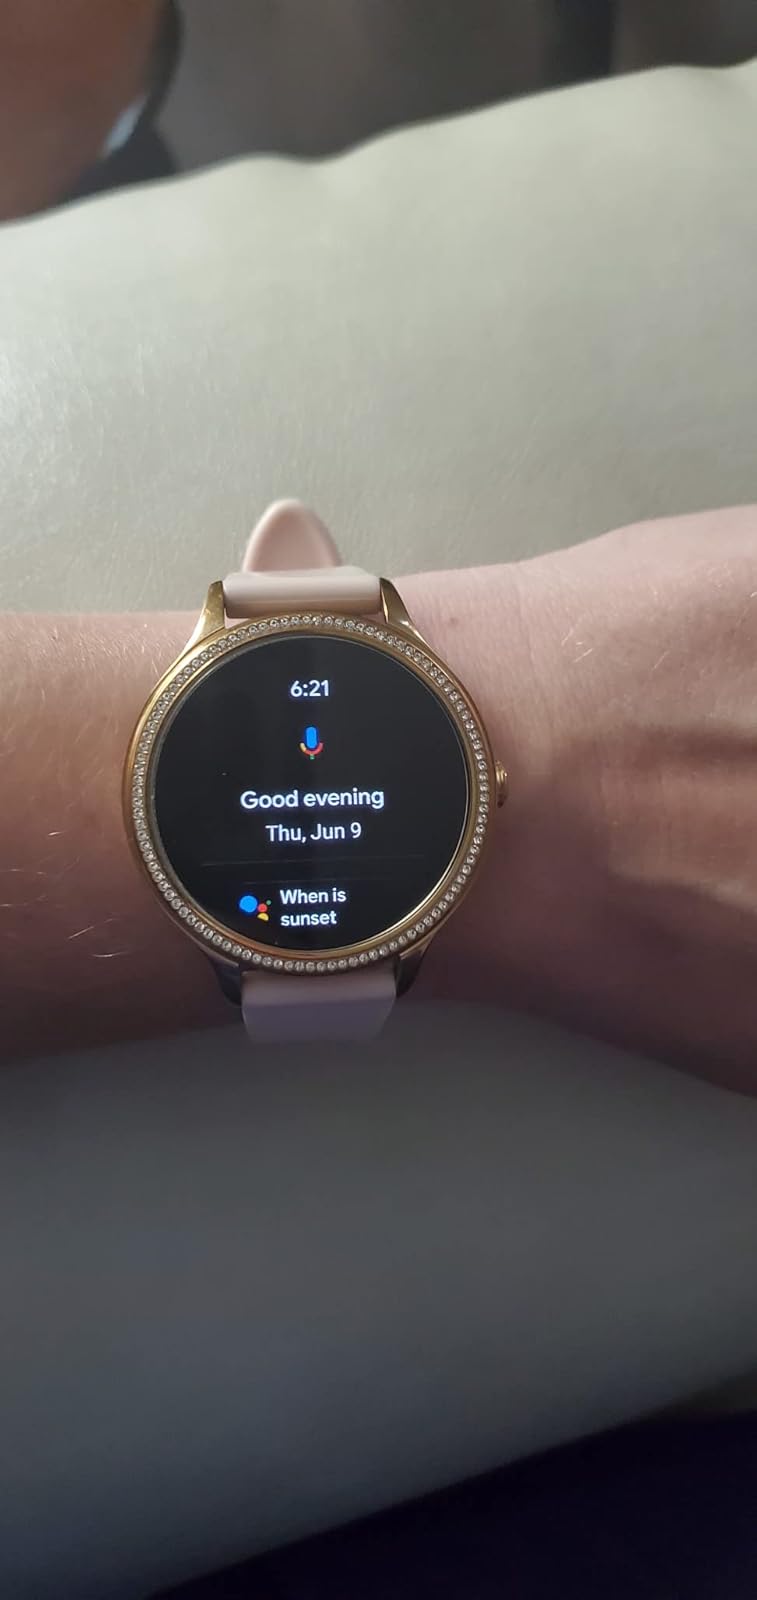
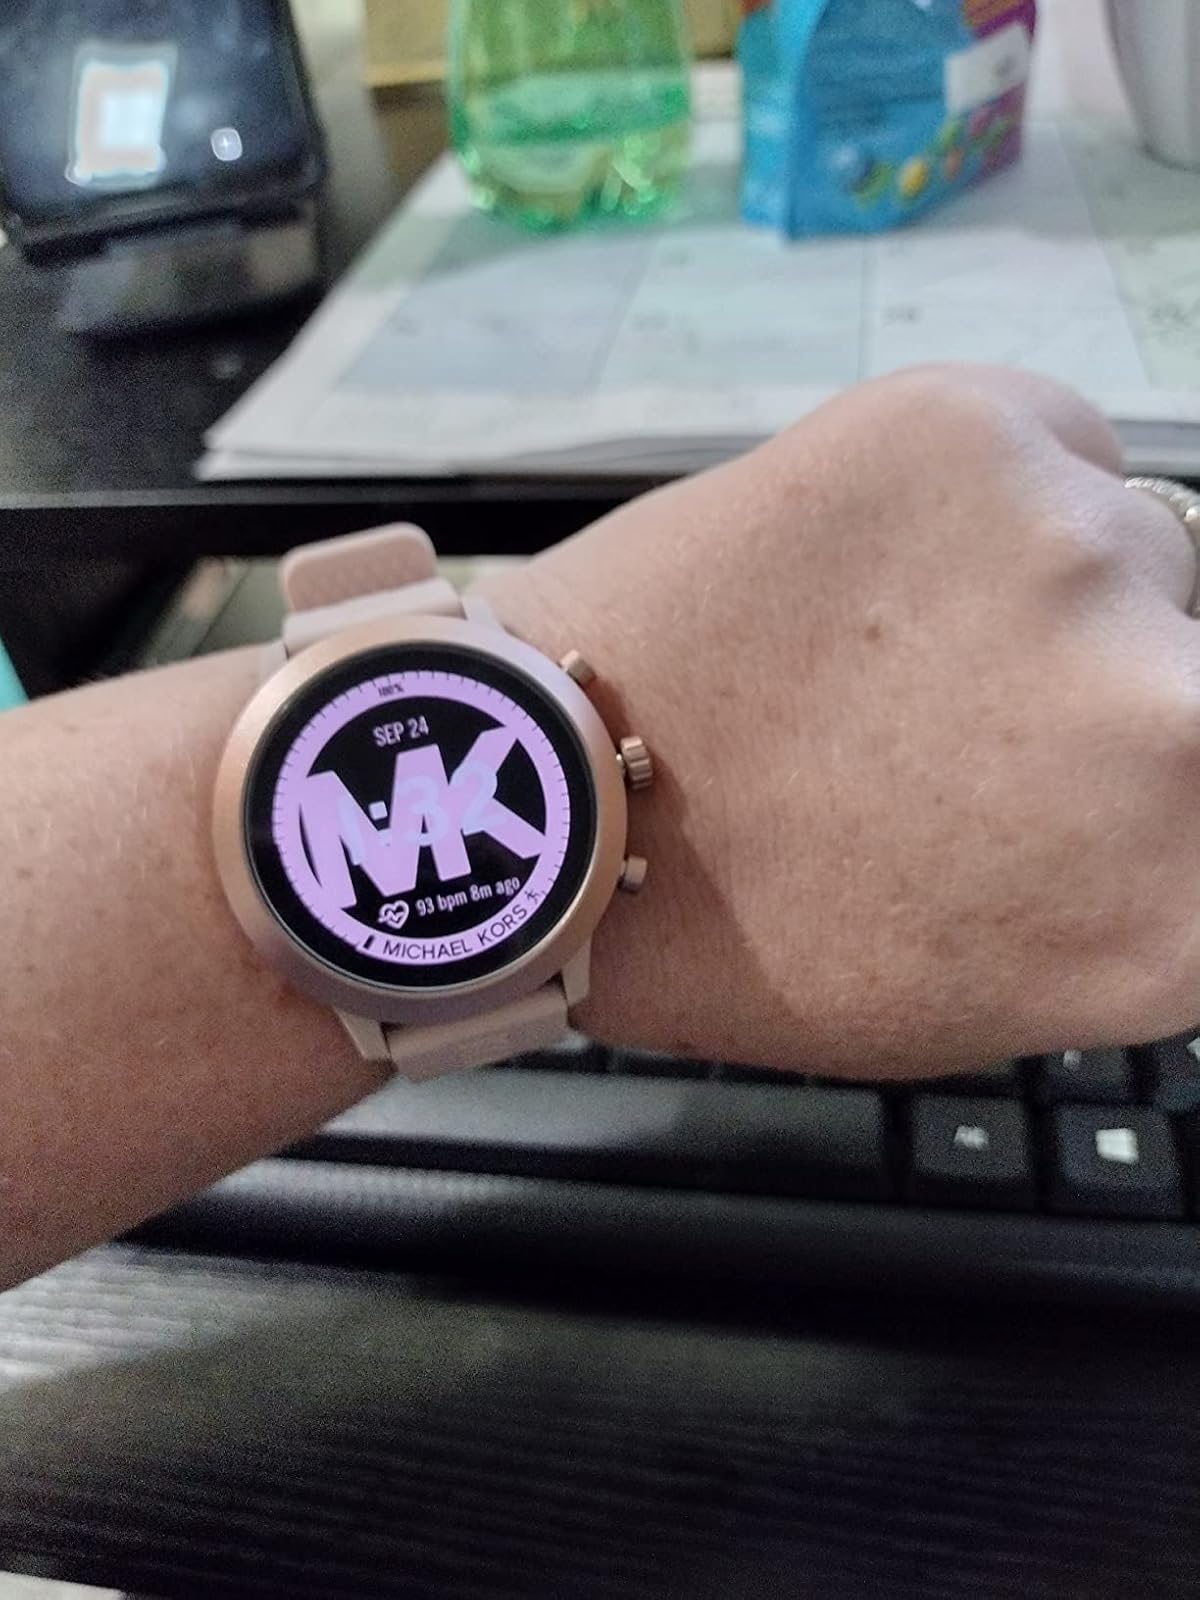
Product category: smartwatch
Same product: no